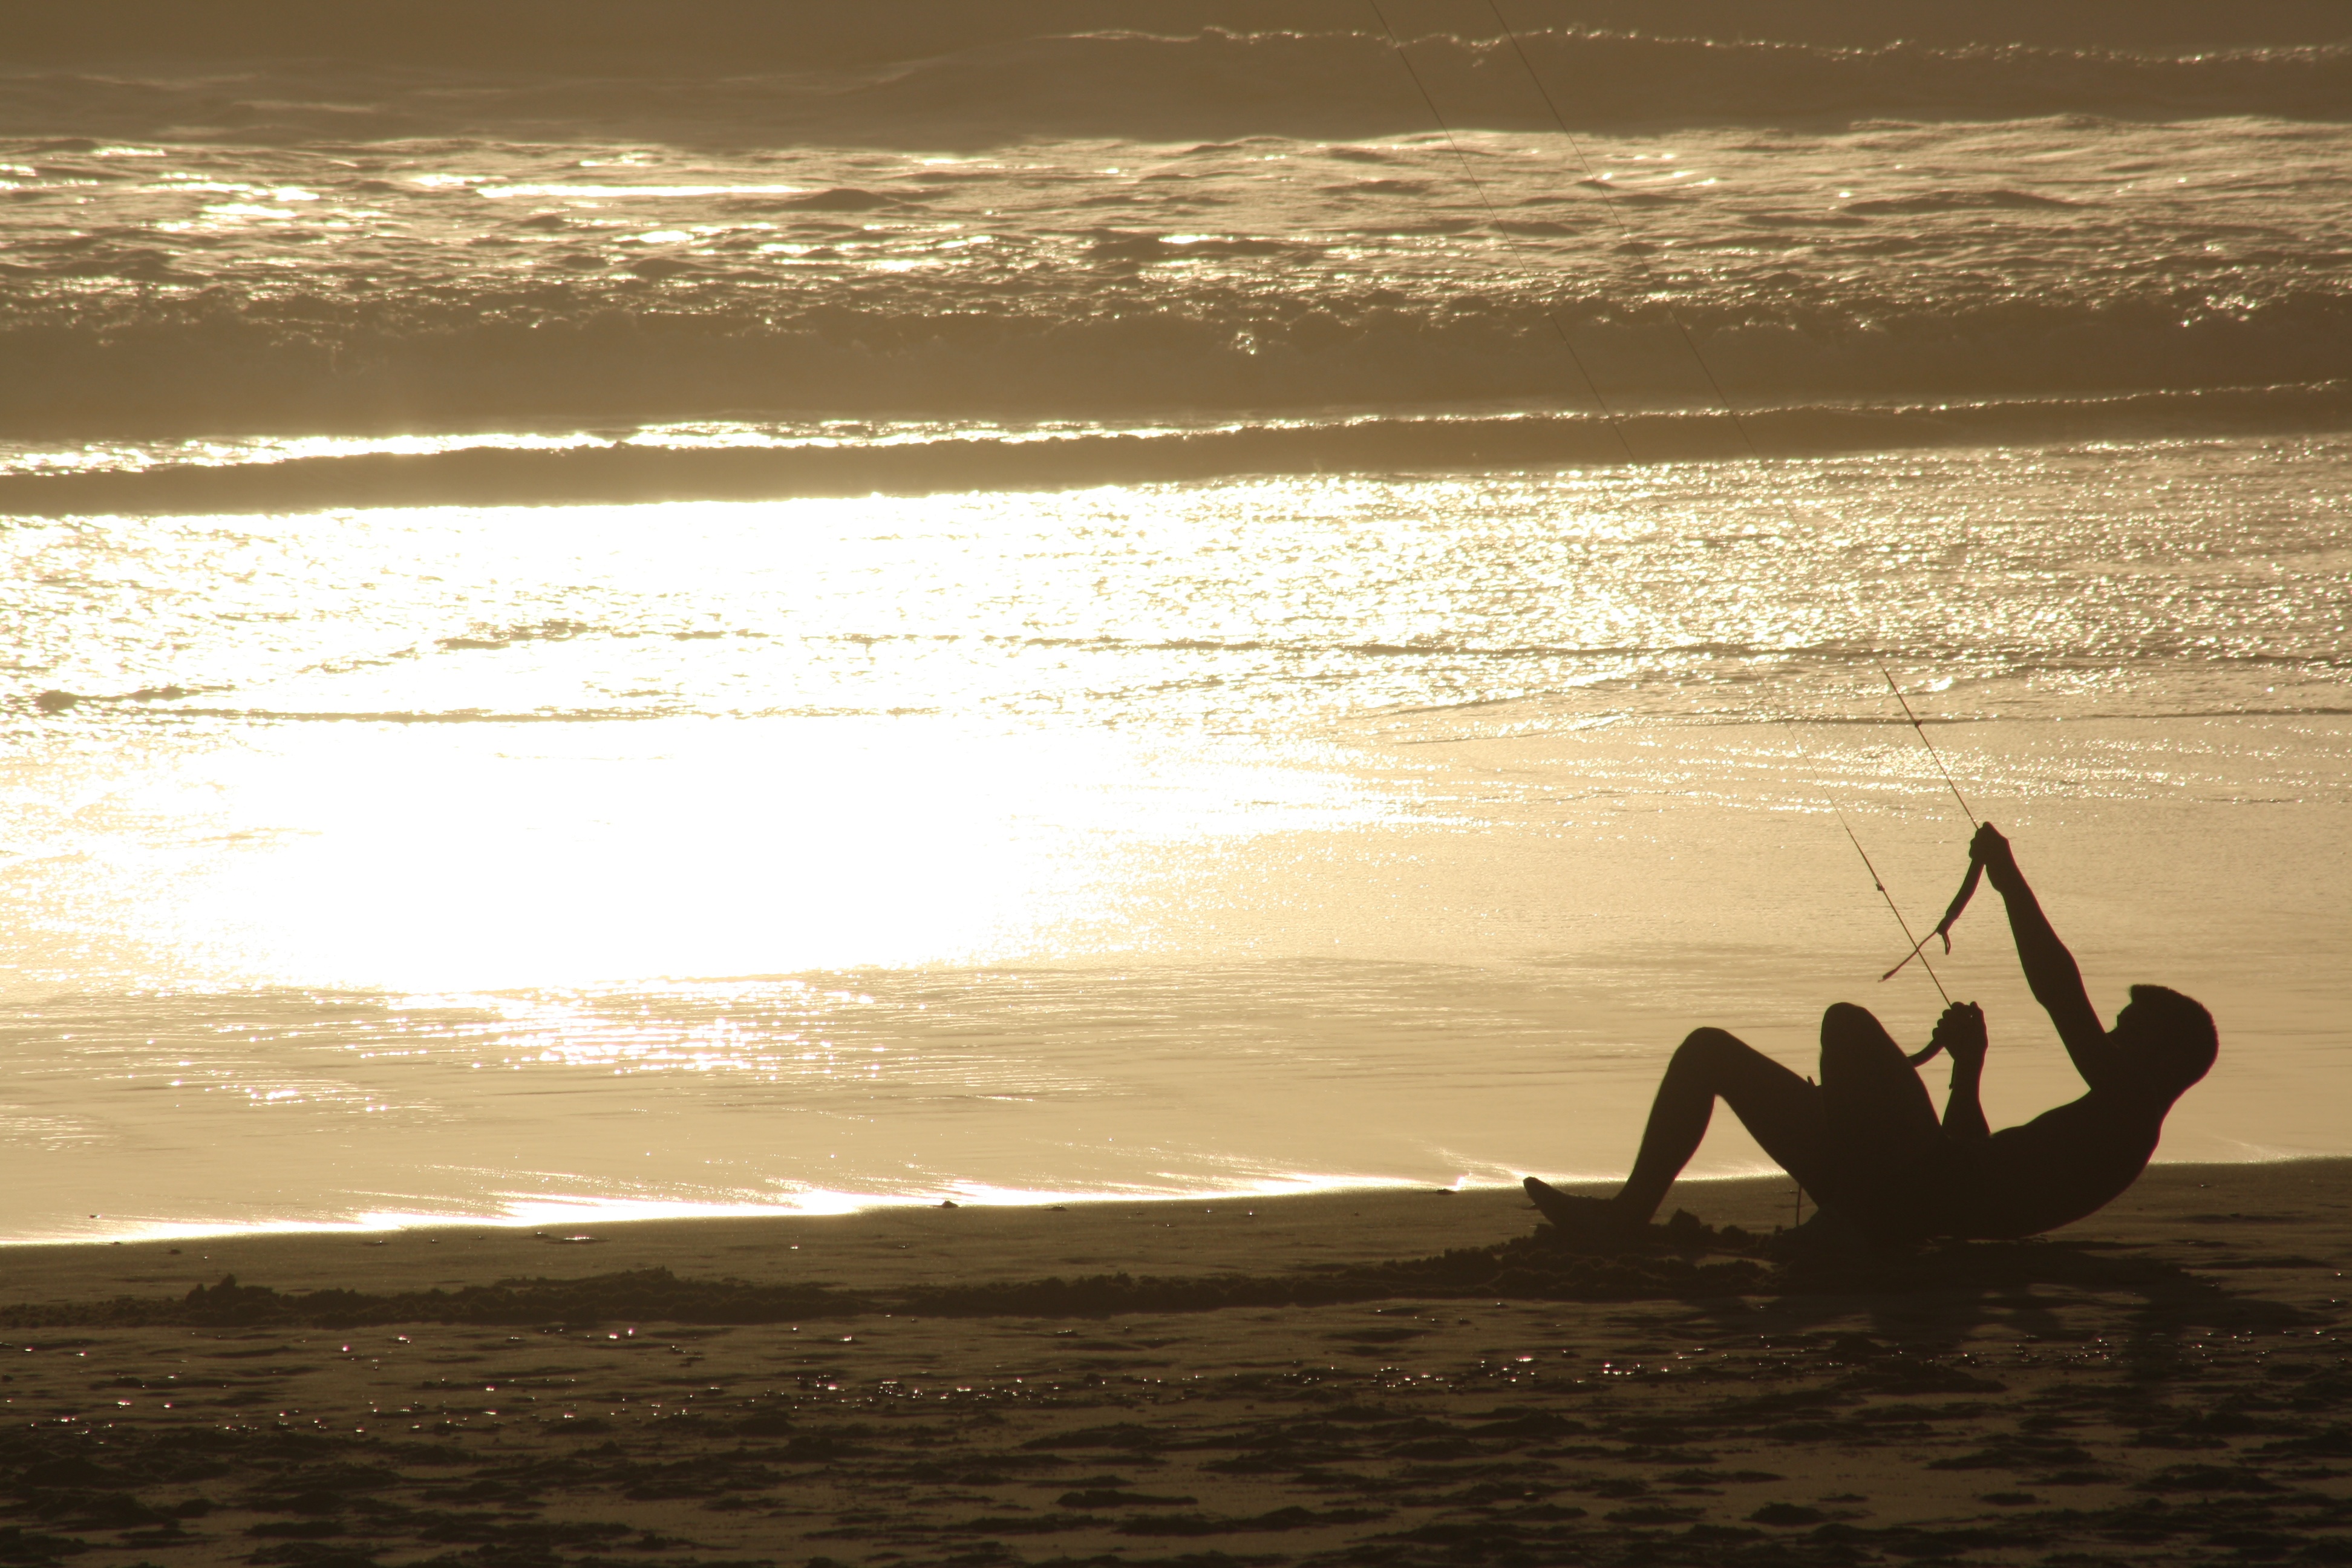
beach, sea, coast, sand, ocean, horizon, cloud, sun, sunrise, sunset, sunlight, morning, shore, wave, dusk, evening, surfing, surfboard, body of water, wind wave, surfing equipment and supplies